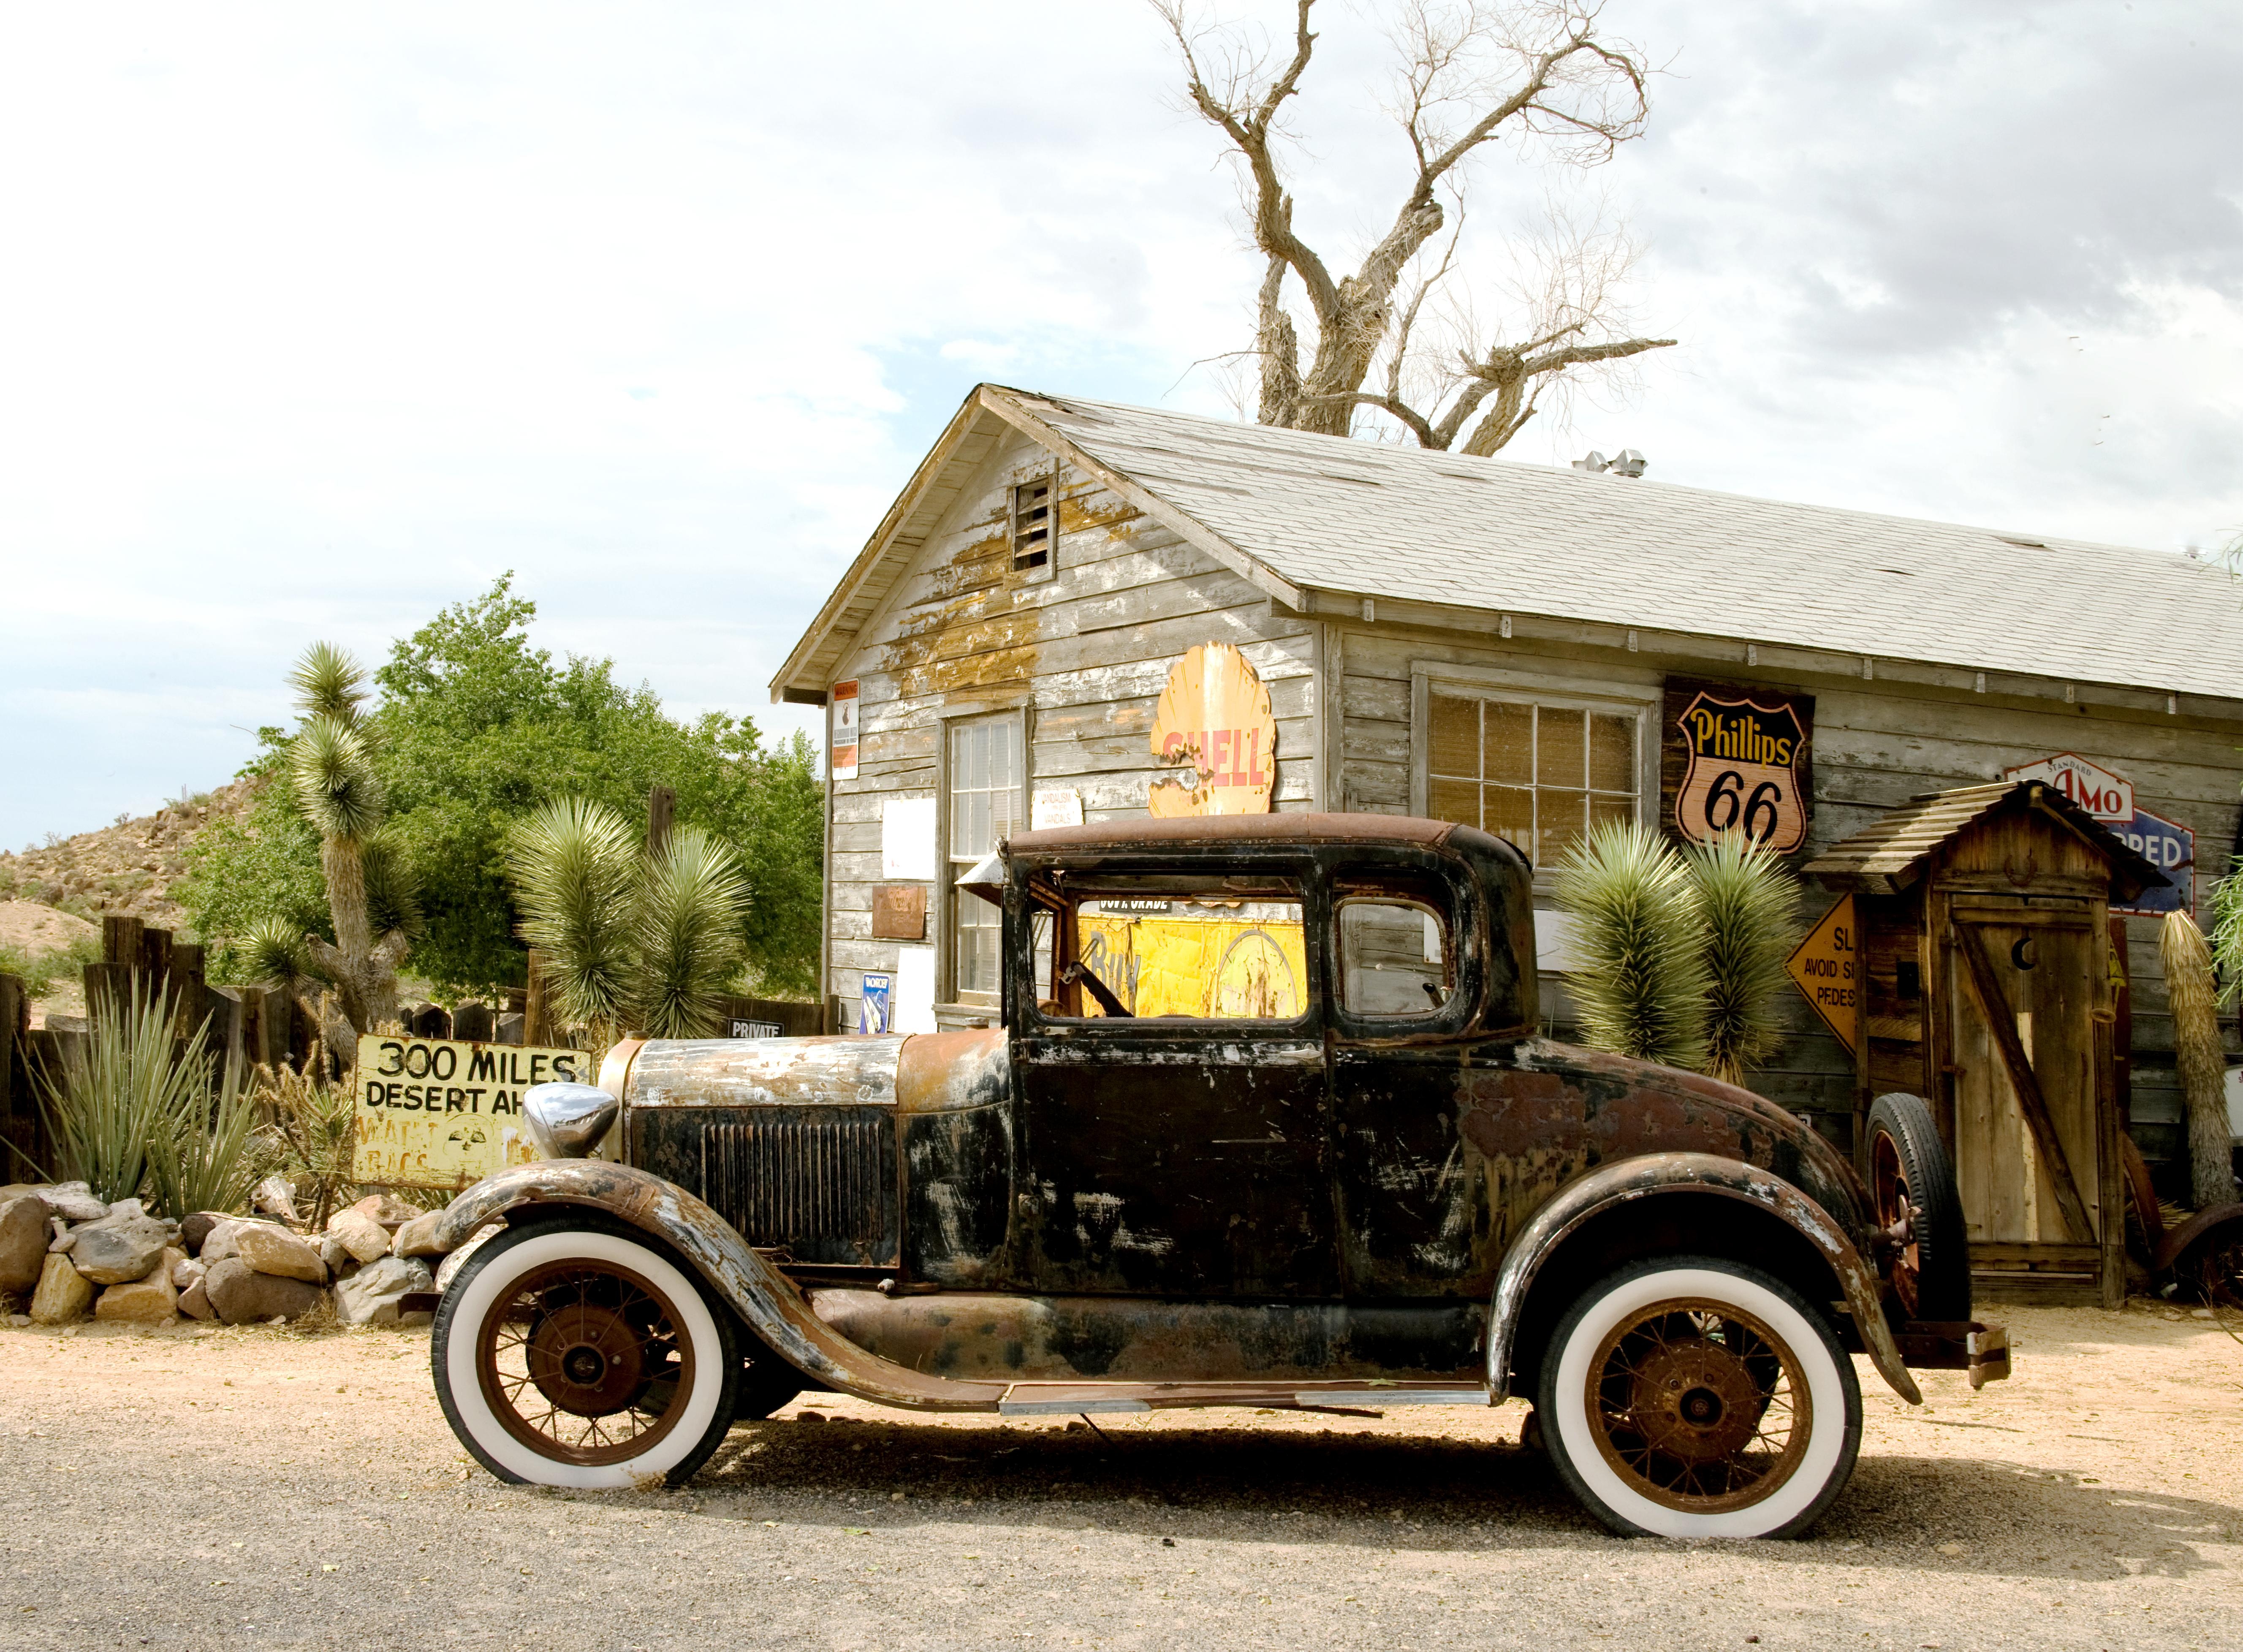
car, vintage, retro, vehicle, usa, old car, motor vehicle, vintage car, arizona, united states, supermarket, route66, hackberry, antique car, oltimer, carol m highsmith, route 66, hackberry general store, land vehicle, touring car, automobile make, ford model a